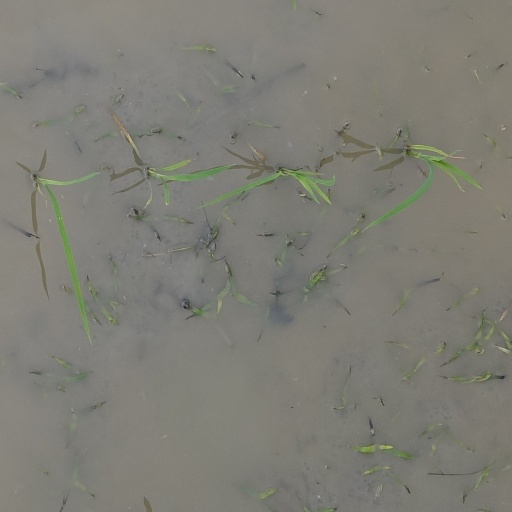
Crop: rice